Manufacturing engineering

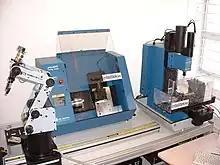
Training FMS with learning robot SCORBOT-ER 4u, workbench CNC mill and CNC lathe

Mechatronics is an engineering discipline that deals with the convergence of electrical, mechanical and manufacturing systems. Such combined systems are known as electromechanical systems and are widespread. Examples include automated manufacturing systems, heating, ventilation and air-conditioning systems, and various aircraft and automobile subsystems.